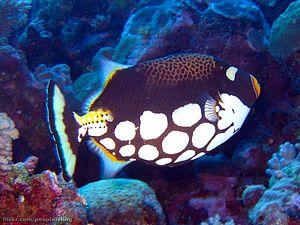
Balistoides conspicillum, ou communément nommé Baliste clown ou Baliste léopard, est une espèce de poissons marins démersale de la famille des Balistidae.